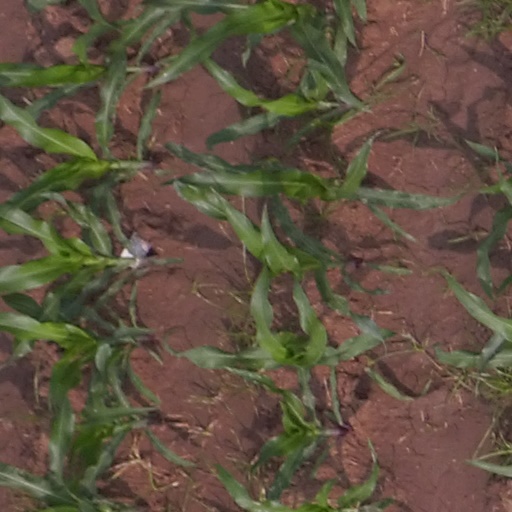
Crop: maize; corn